Answer in natural language. Consider the 3D positions of the objects in the scene and not just the 2D positions in the image. Is the centerpoint of  framed mountain landscape photo at a higher height than Window? Choose between the following options: no or yes
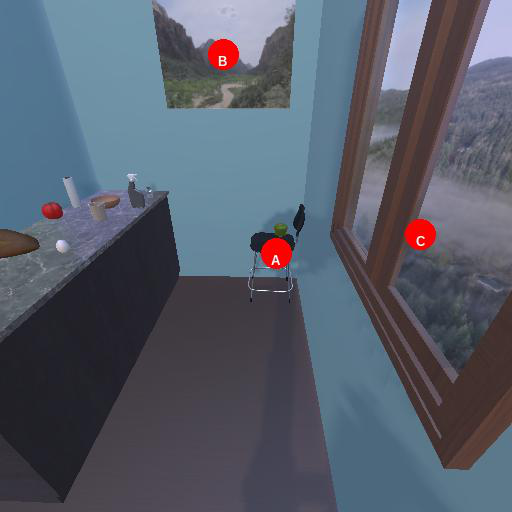
<answer>yes</answer>